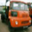
Label: truck